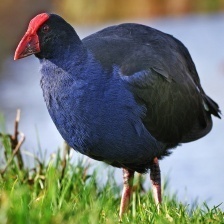
Species: PURPLE SWAMPHEN
Scientific name: PORPHYRIO PORPHYRIO
ImageNet parent category: european_gallinule